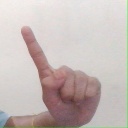
अक्षर: ए